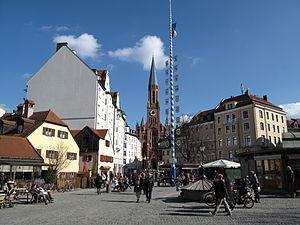
Le Wiener Markt est l'un des quatre marchés permanents pour les produits alimentaires et les fleurs à Munich. Elle se déroule sur la place Wiener Platz dans le quartier de Haidhausen.
Au-Haidhausen est le quartier 5 de la capitale bavaroise Munich.